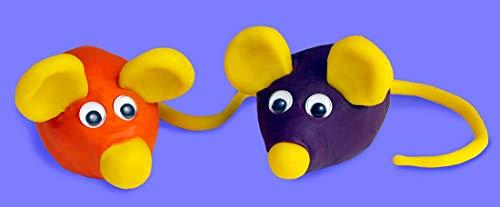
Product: Hygloss Products, Inc Kids Unscented Dazzlin’ Modeling Play Dough One, 6 Pack, 3lb, 6 Asst'd Colors
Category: Toys & Games | Arts & Crafts | Clay & Dough
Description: SUPERIOR PLAY DOUGH – The unscented play dough for kids comes in a variety of snazzy colors.
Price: $59.99
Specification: PackageDimensions:15x12.4x8.5inches|ItemWeight:2.2pounds|ShippingWeight:19.93pounds(Viewshippingratesandpolicies)|ASIN:B00GYWVF52|Itemmodelnumber:n/a